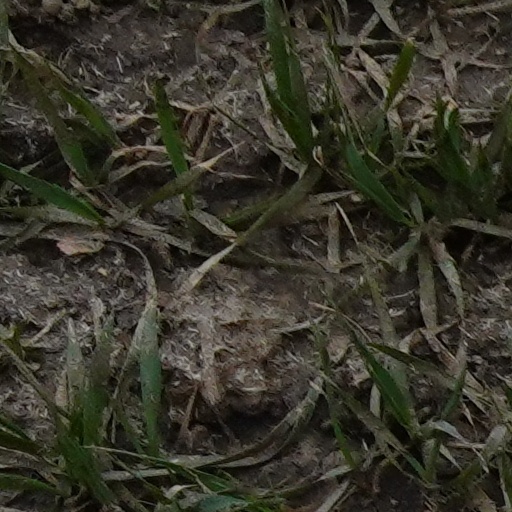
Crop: wheat